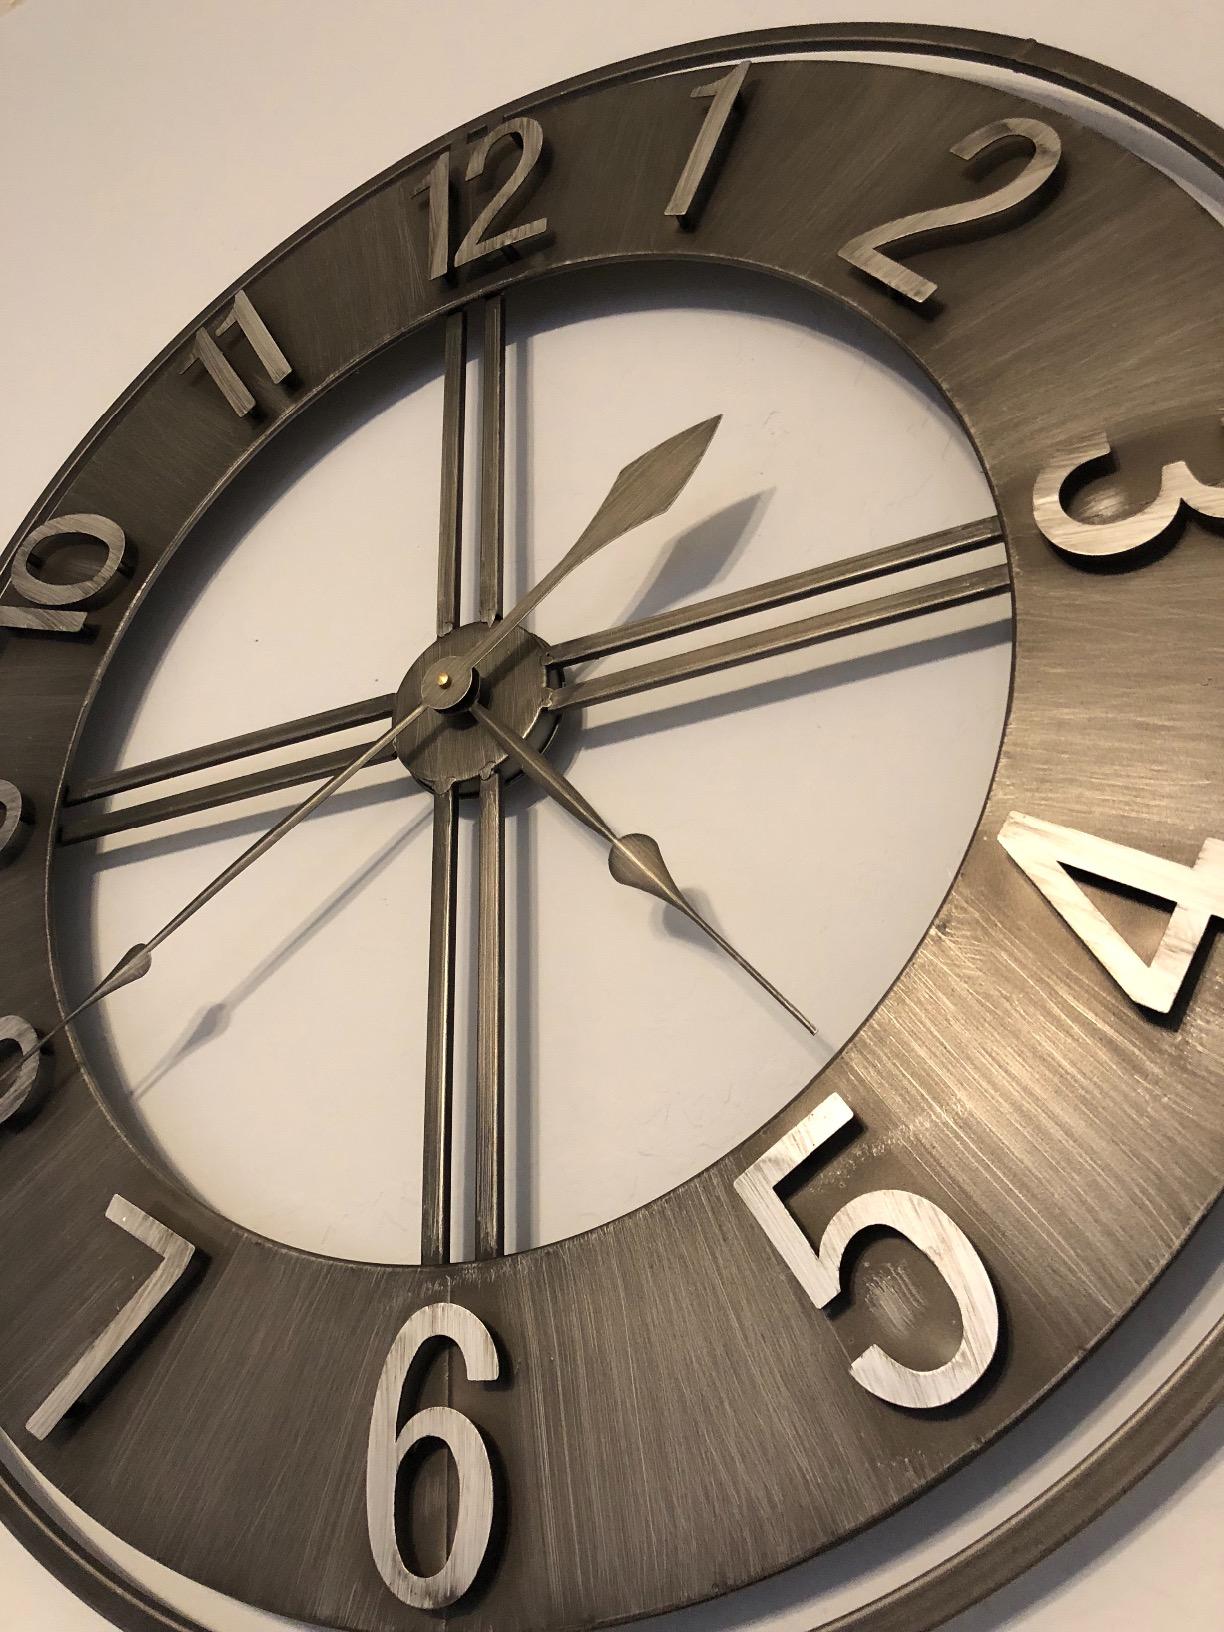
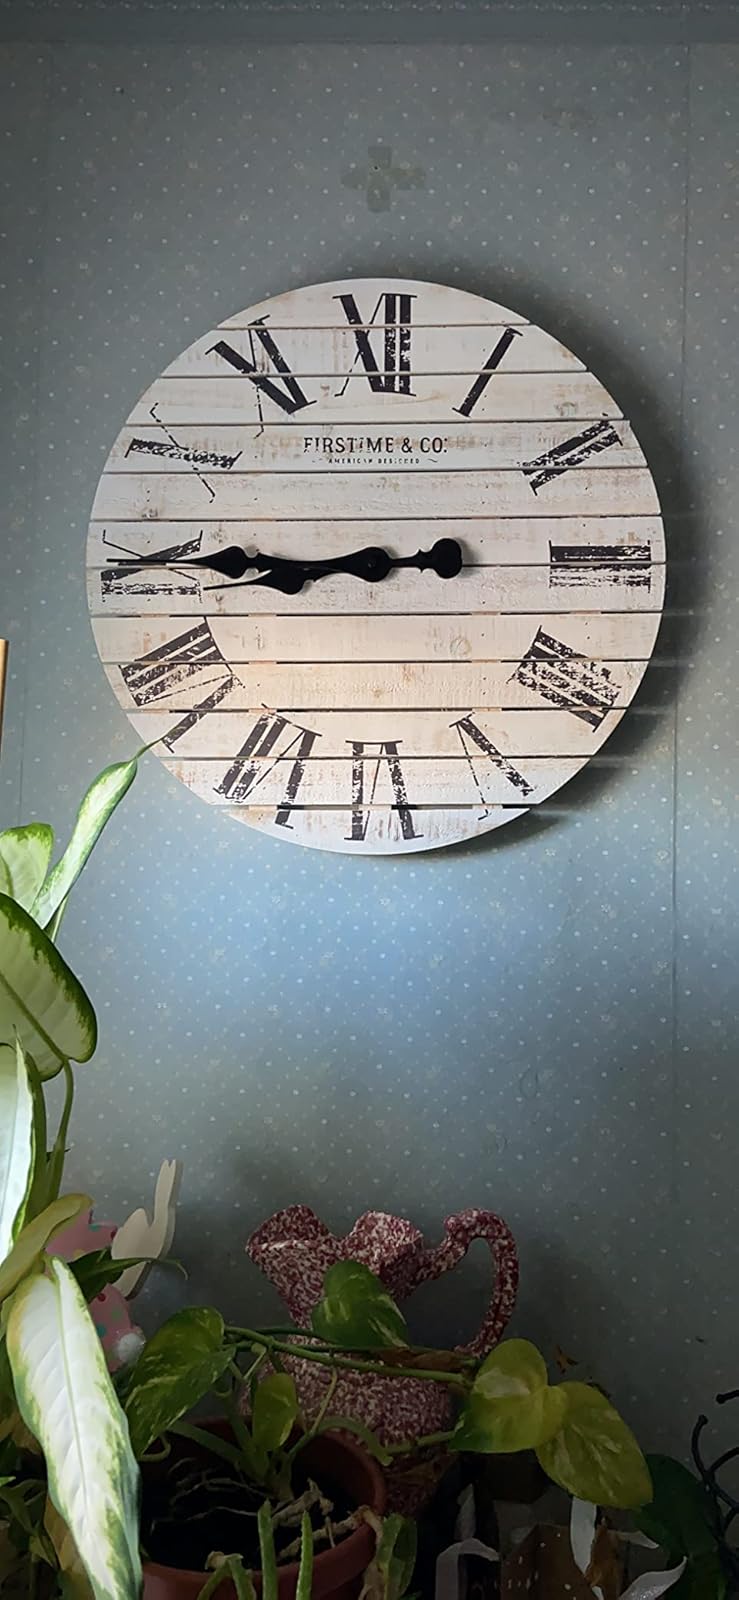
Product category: clock
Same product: no